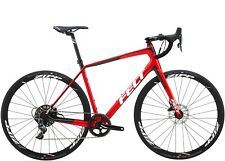
Vehicle type: Bikes